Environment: real
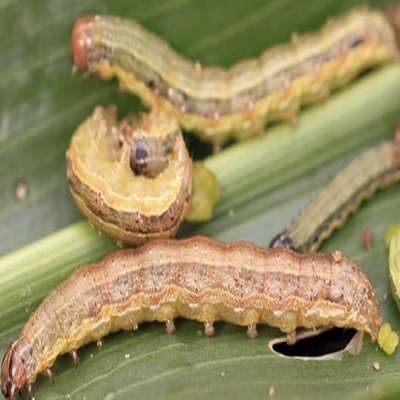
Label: fall_armyworm